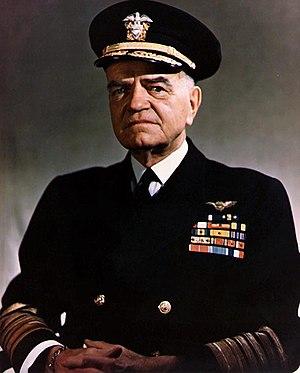
"William Frederick "" Bull"" Halsey, Jr. est un amiral de la Flotte américain. Il a été le seul amiral de la marine américaine ayant exercé un commandement à la mer au cours de la guerre du Pacifique à avoir été promu au grade d'amiral de la Flotte.